Super–Vocal

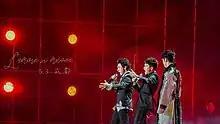

Super–Vocal is a Chinese reality television created and produced by Hunan TV and iQiyi. It is a singing competition focused on classically trained singers, singing both operatic and musical pieces. It features 36 male singers, with six winners after a total of 100 days of training and filming. "Super-Vocal" Season 1 premiered on November 2, 2018, while Season 2 premiered on July 19, 2019.